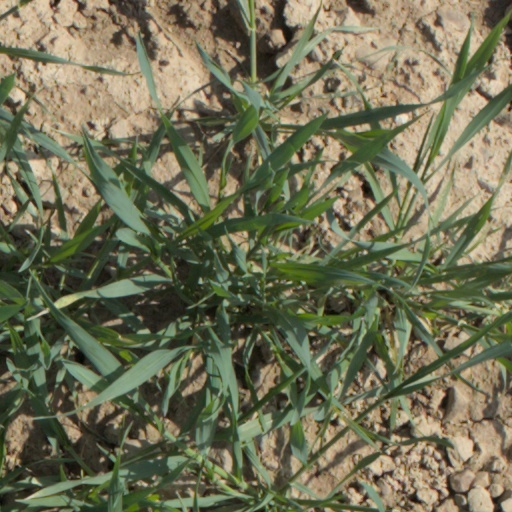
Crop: wheat